Heads or Tails (1969 film)

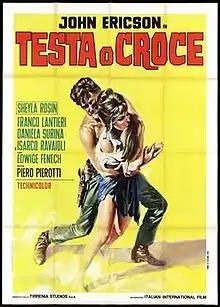

Heads or Tails is a 1969 Italian western film directed by Piero Pierotti and starring John Ericson, Špela Rozin and Edwige Fenech. It was shot at the Tirrenia Studios.